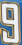
Number: 9